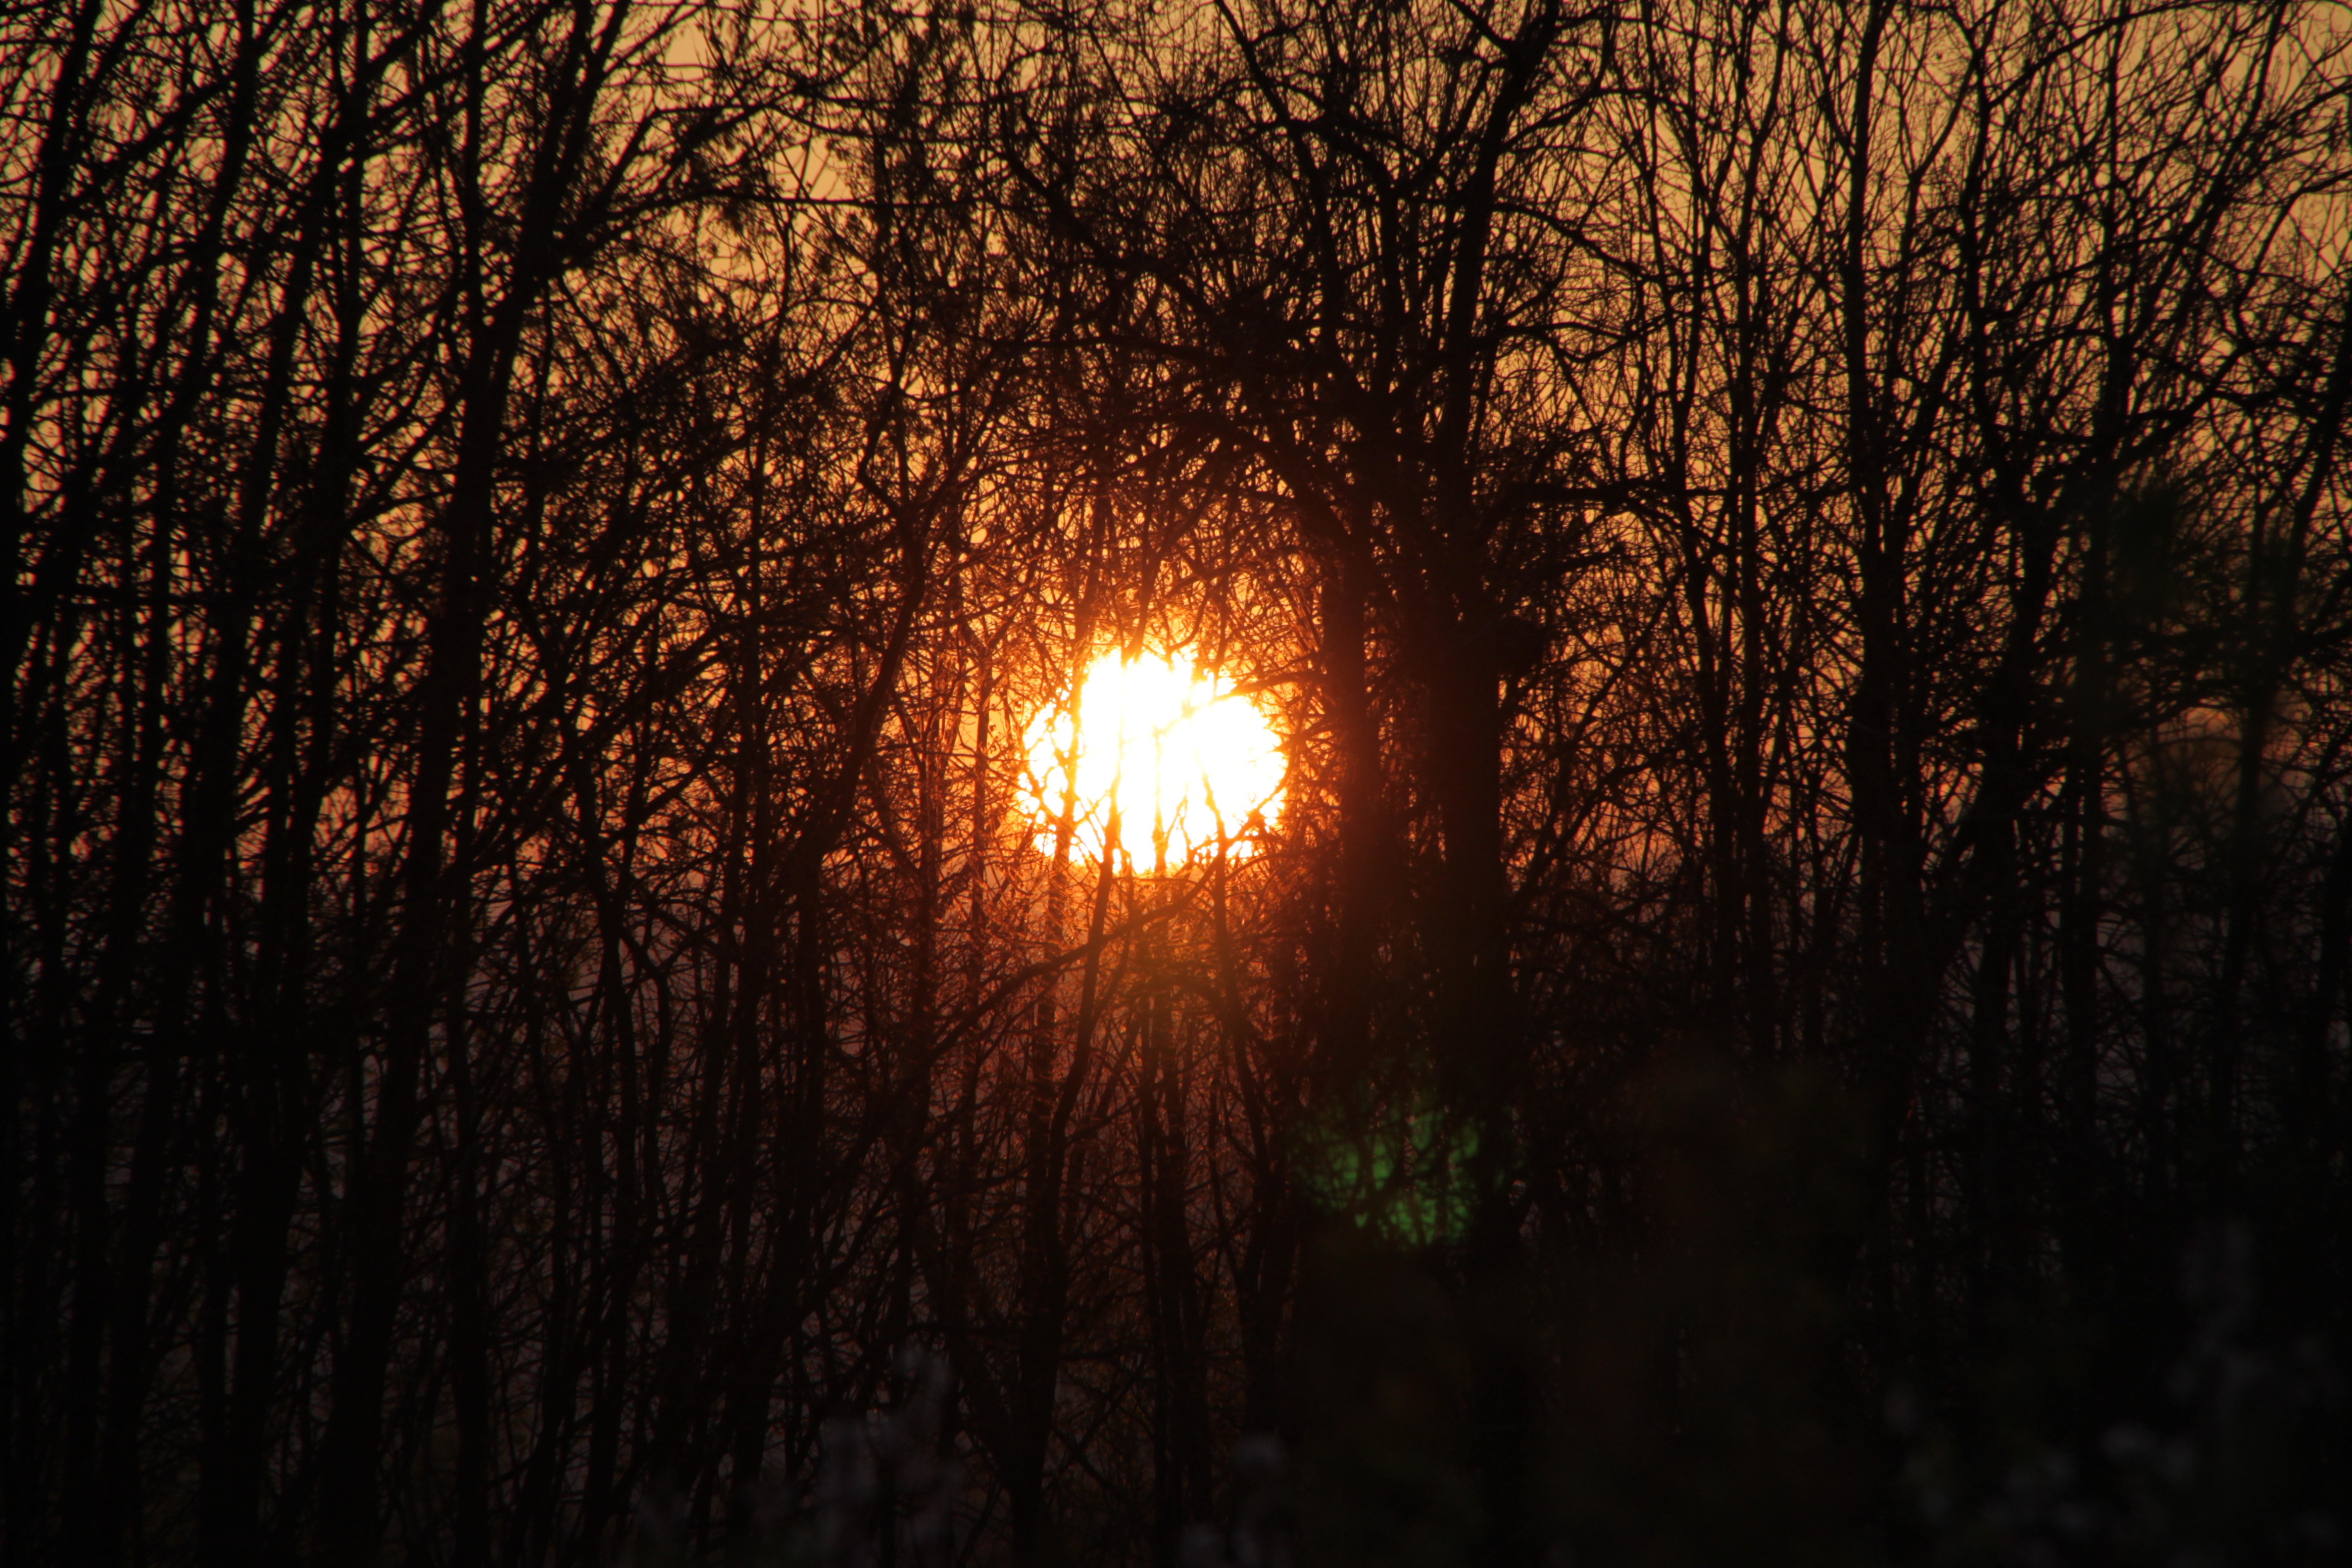
tree, nature, forest, branch, light, sun, sunrise, sunset, night, sunlight, morning, evening, reflection, autumn, darkness, trees, branches, through, astronomical object, atmospheric phenomenon, woody plant